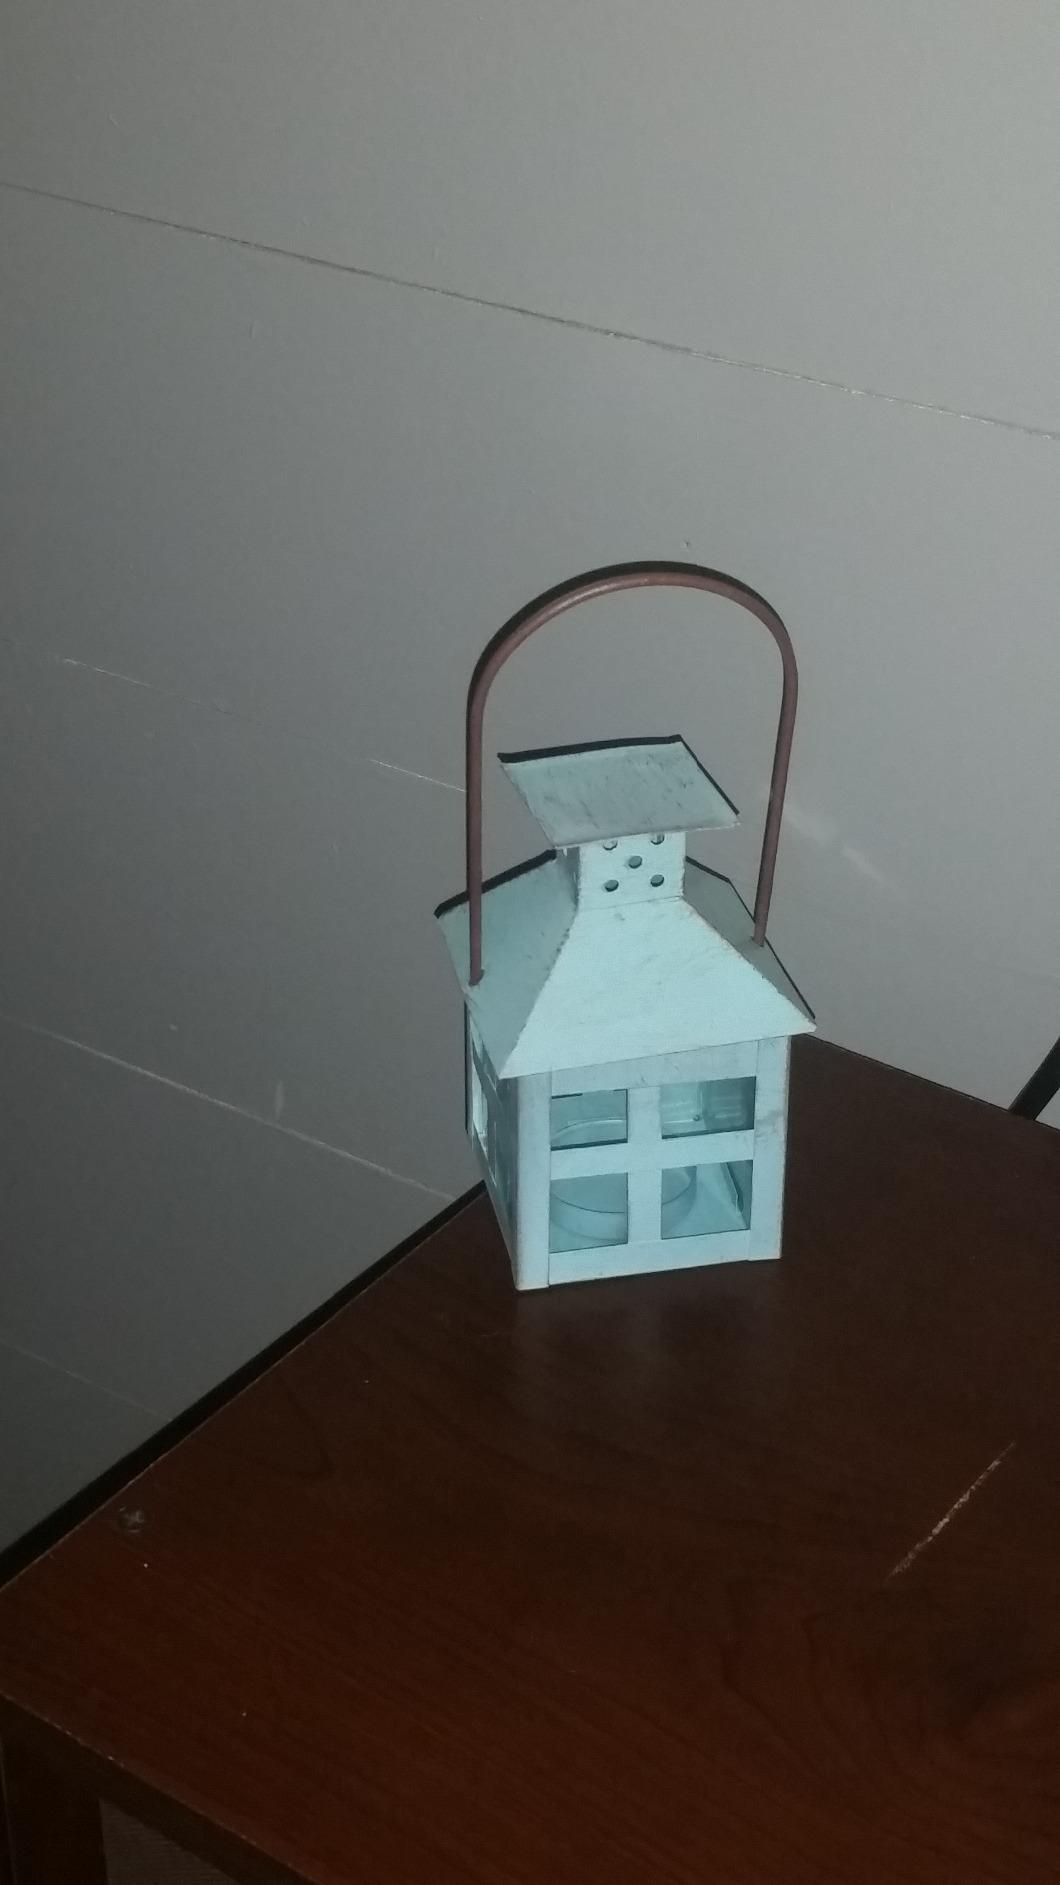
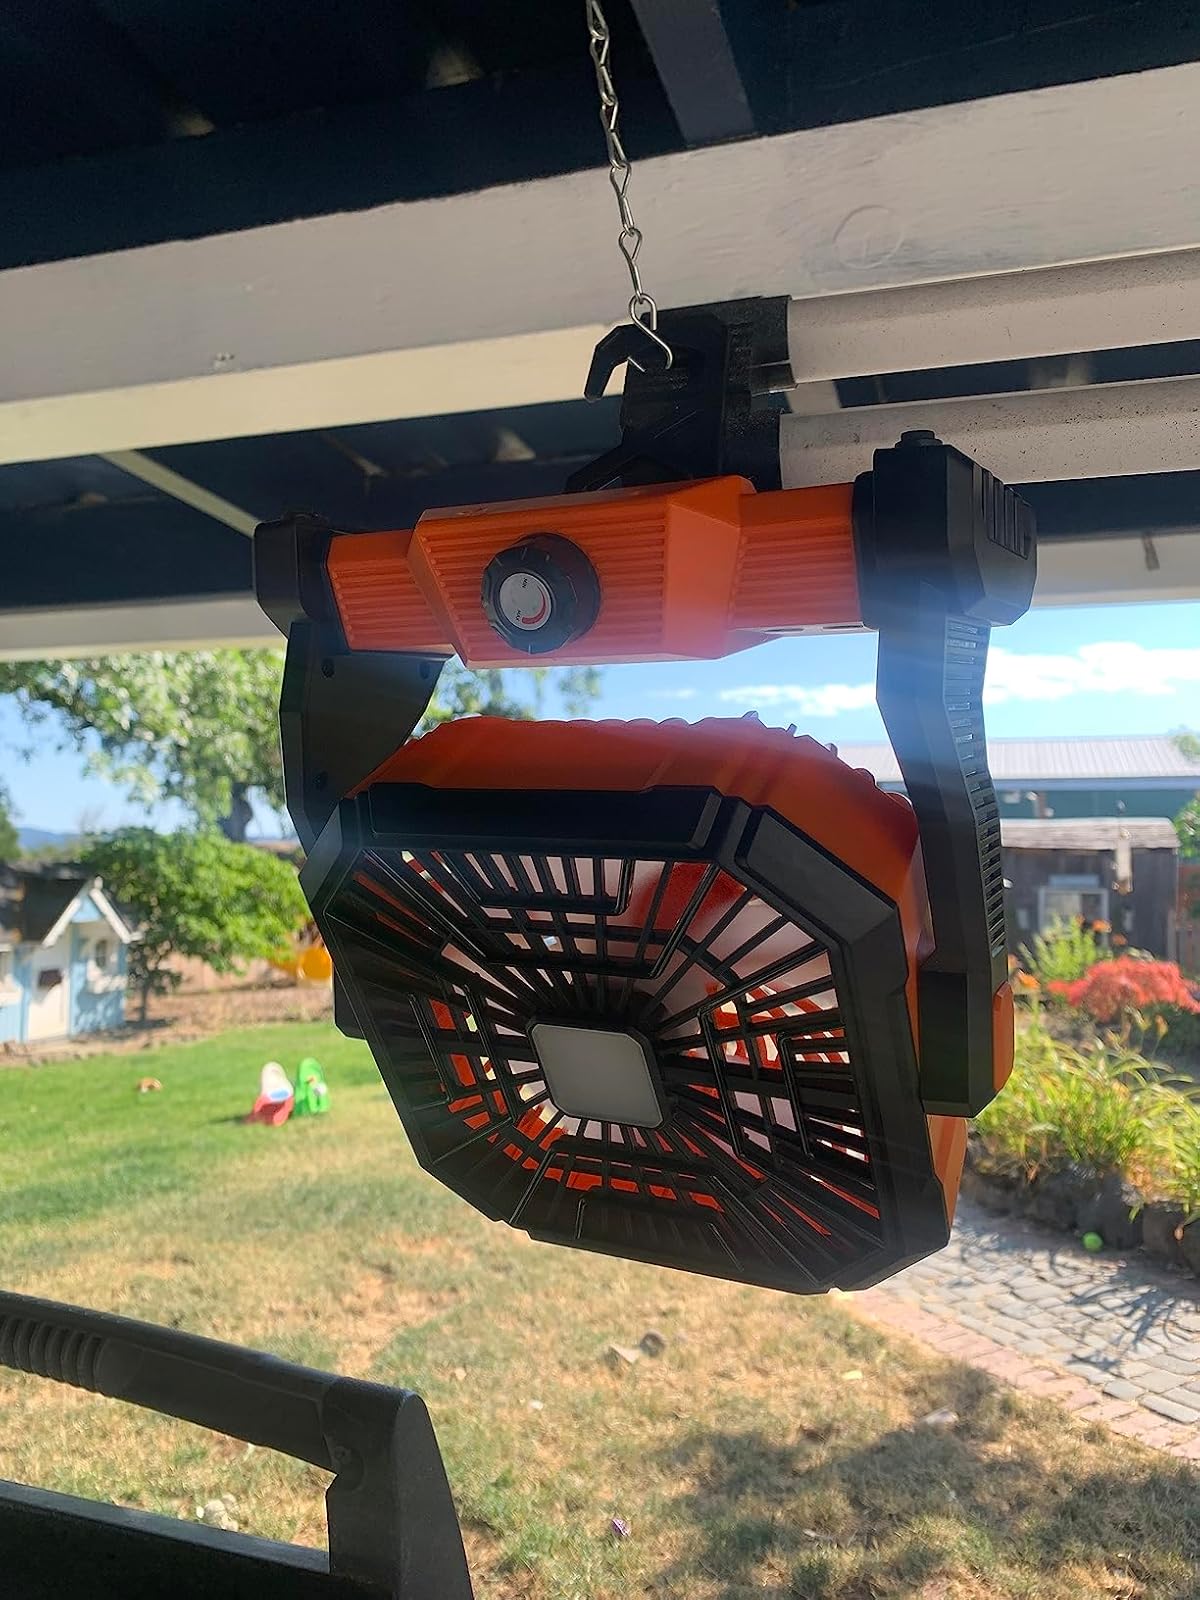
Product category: lantern
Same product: no